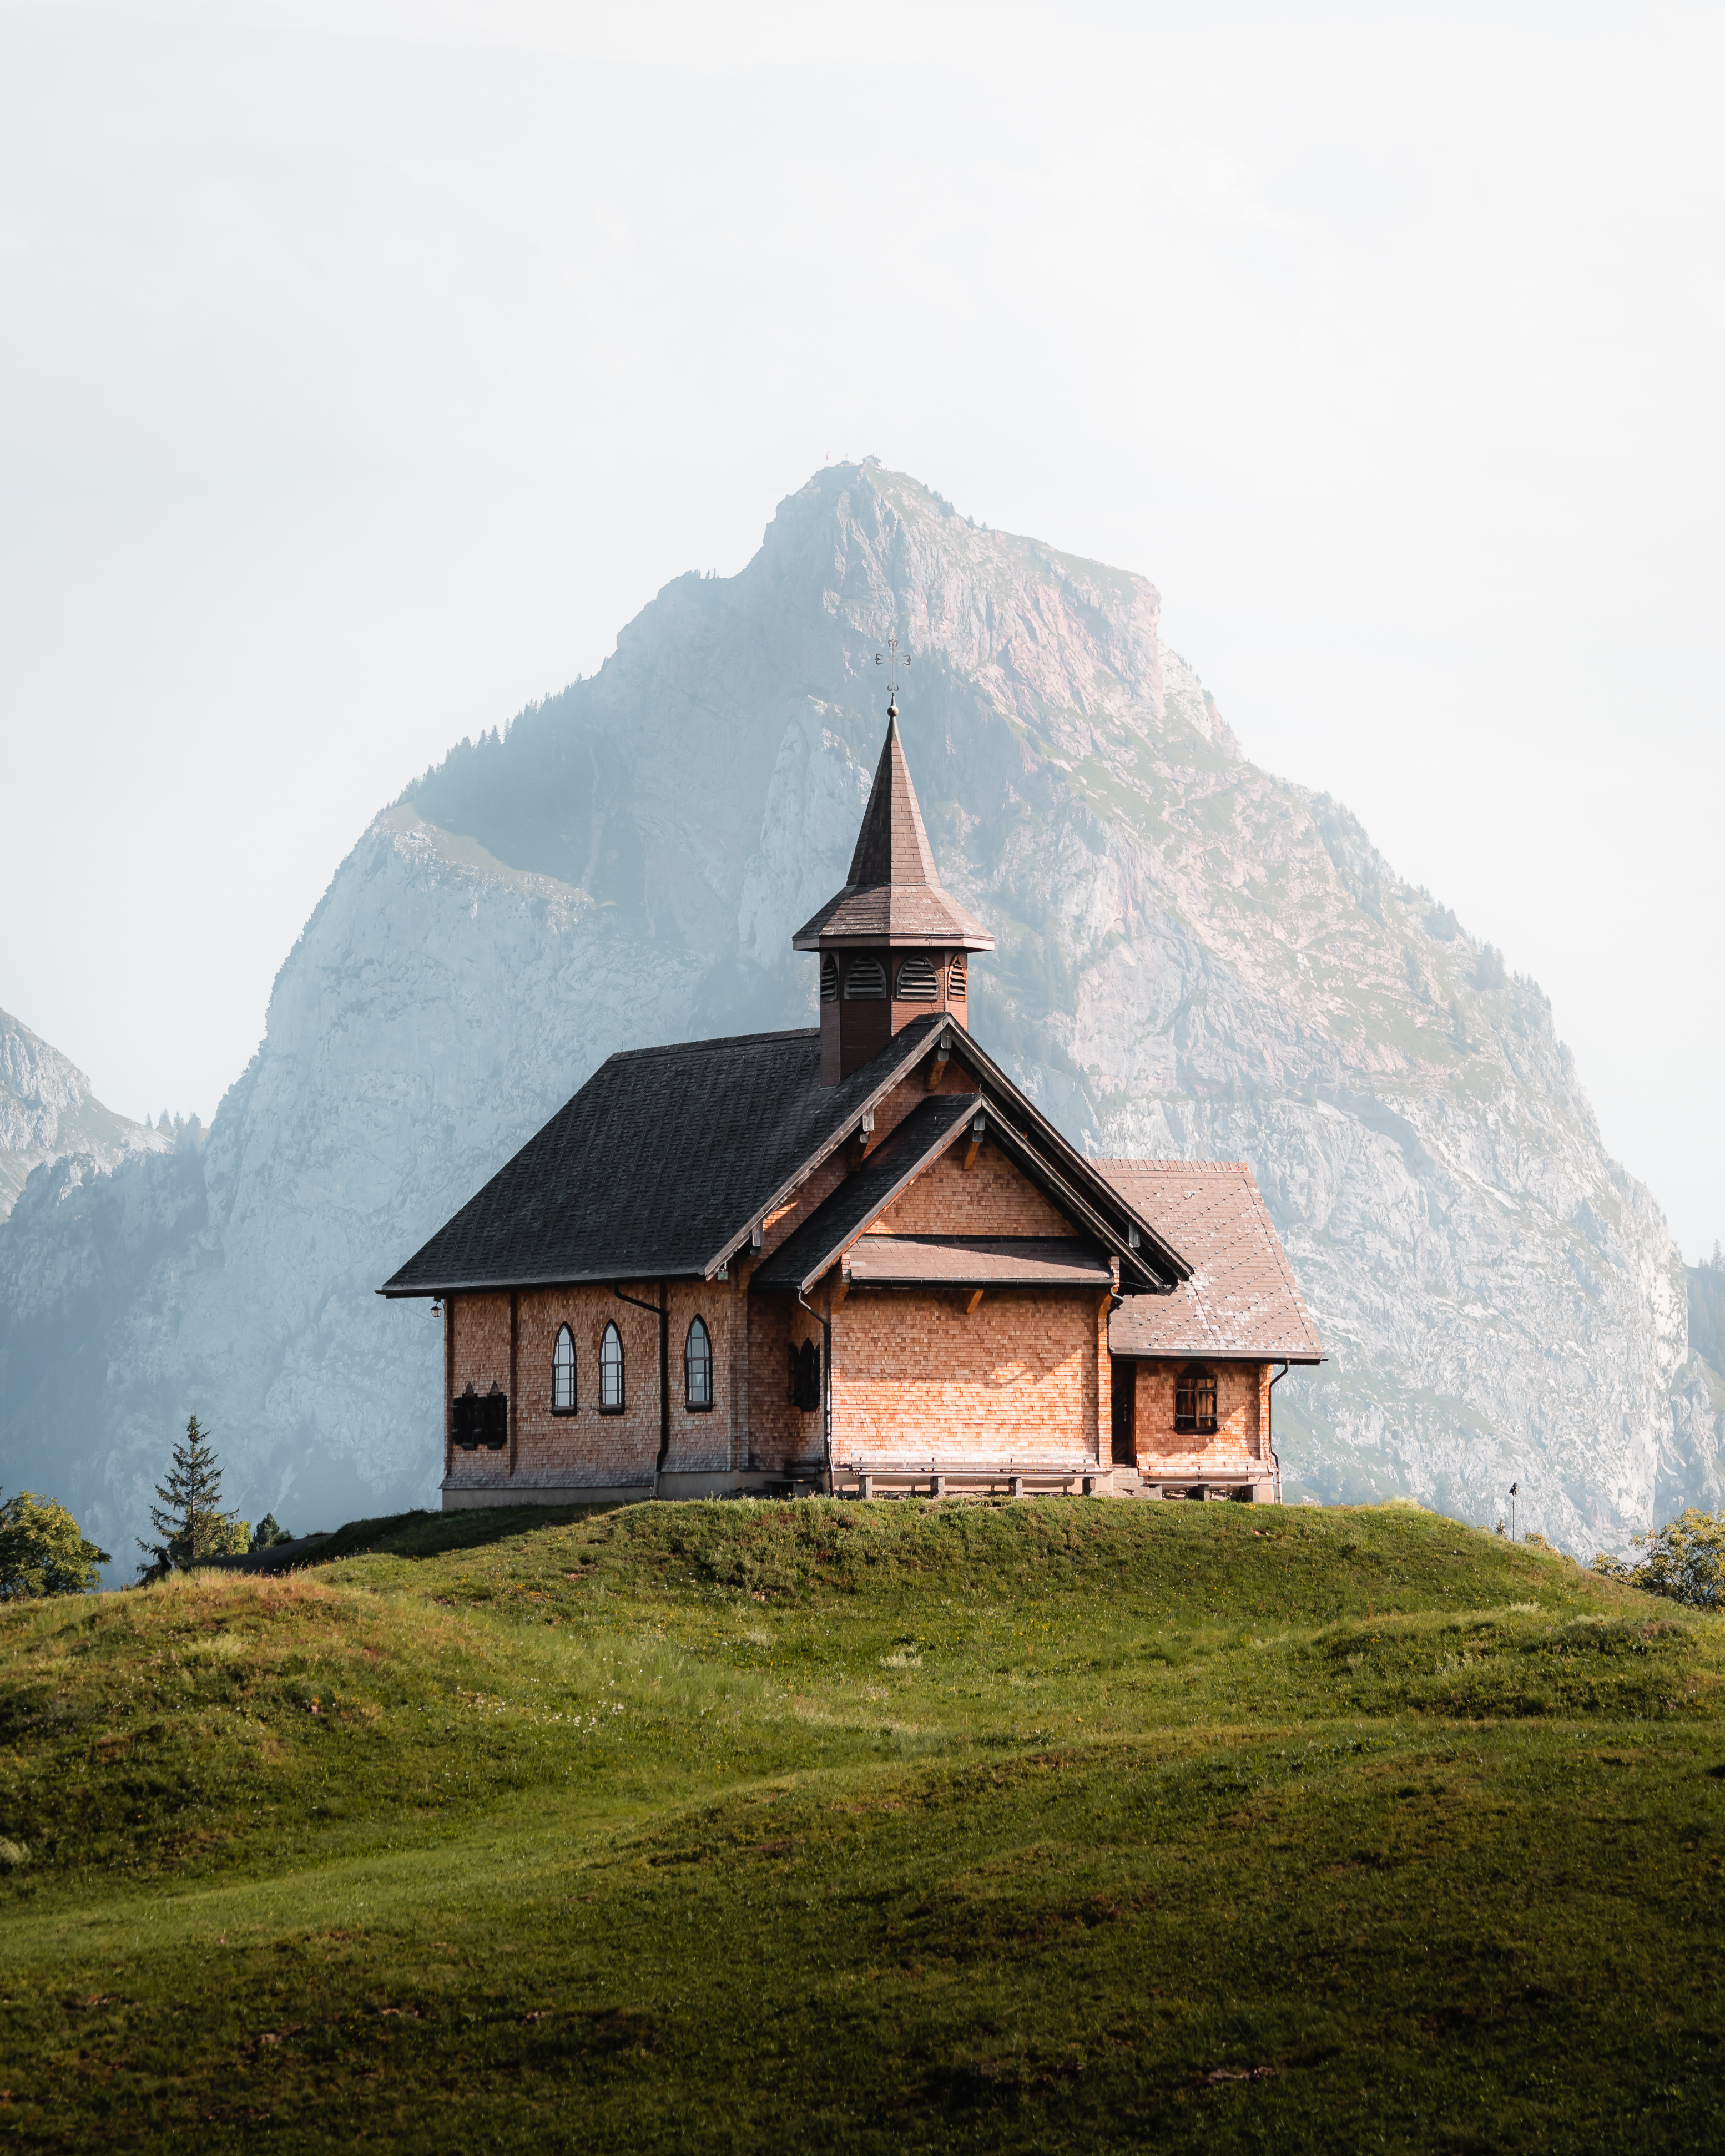
sky, mountain, building, ecoregion, natural landscape, plant, tree, atmospheric phenomenon, window, landscape, grass, slope, rural area, grassland, wood, plain, meadow, house, roof, mountain range, hill, valley, pasture, prairie, cottage, fell, plateau, massif, field, chapel, hut, ridge, village, church, tourism, mountain village, summit, mist, facade, winter, steppe, farmhouse, place of worship, ranch, vacation